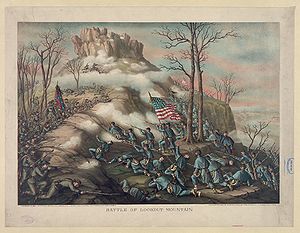
Slaget ved Chattanooga / Slaget om Lookout Mountain
Slaget ved Lookout Mountain
Det 3. slag ved Chattanooga er det, som normalt huskes som Slaget ved Chattanooga, og det omfatter også slaget om Lookout Mountain og slaget om Missionary Ridge. Det blev udkæmpet mellem den 23. og den 25. november 1863 i Den Amerikanske Borgerkrig. Ved at besejre sydstatshæren under general Braxton Bragg fjernede unionshæren under generalmajor Ulysses S. Grant dens sidste fodfæste i Tennessee og åbnede vejen for invasion af de sydligste stater, hvilket skete med Atlanta kampagnen i 1864.